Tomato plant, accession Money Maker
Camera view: tilt-top (135 deg); turntable rotation: 180 degrees
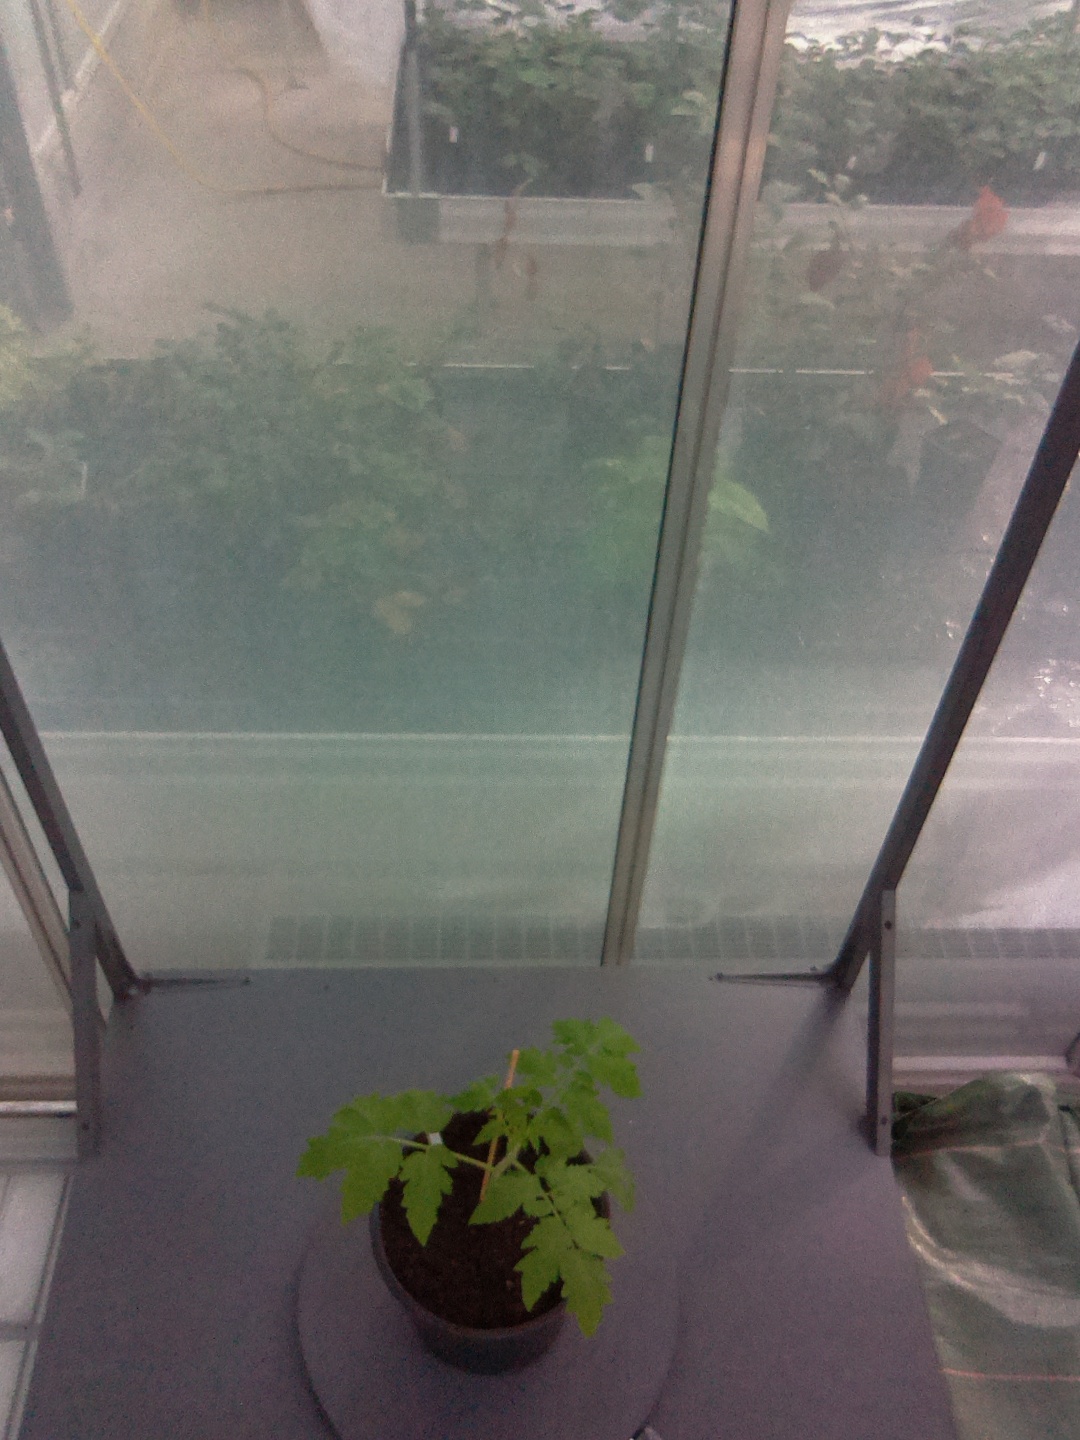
BBCH growth stage 13: 6 of true leaves visible